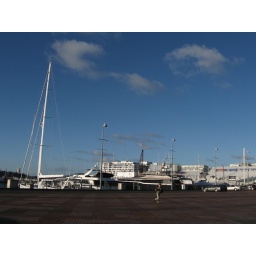
The black boat in the background is on sale for $80m